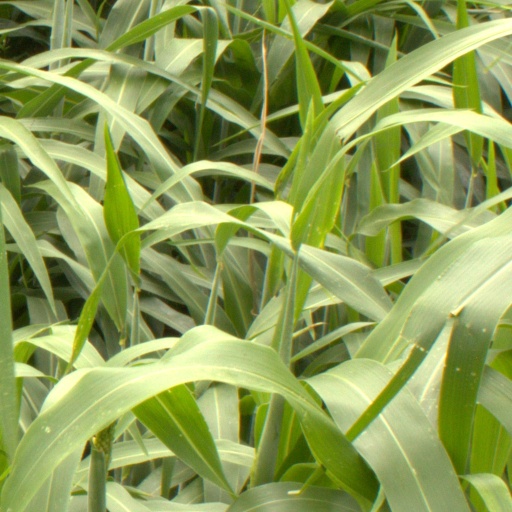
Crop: sorghum